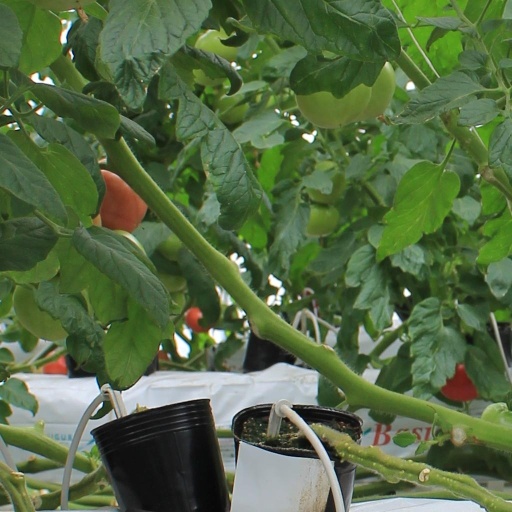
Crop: tomato